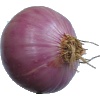
Label: Onion Red Peeled 1